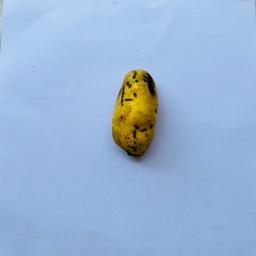
Banana variety: Sabri Kola